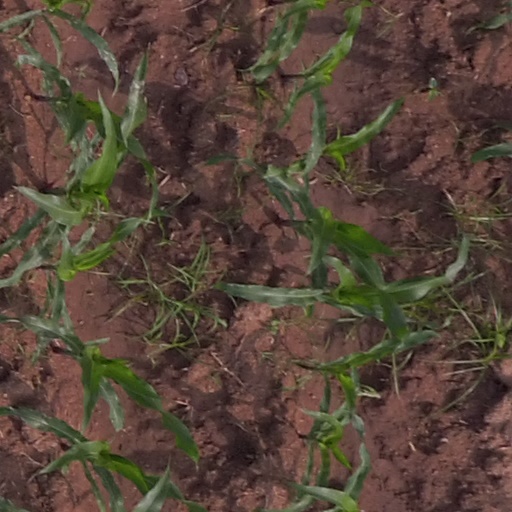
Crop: maize; corn